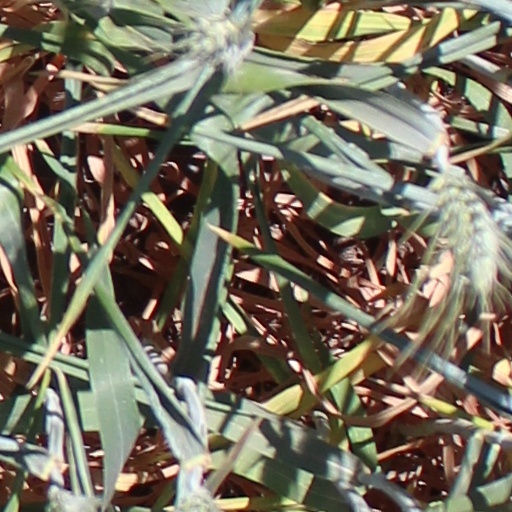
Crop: wheat